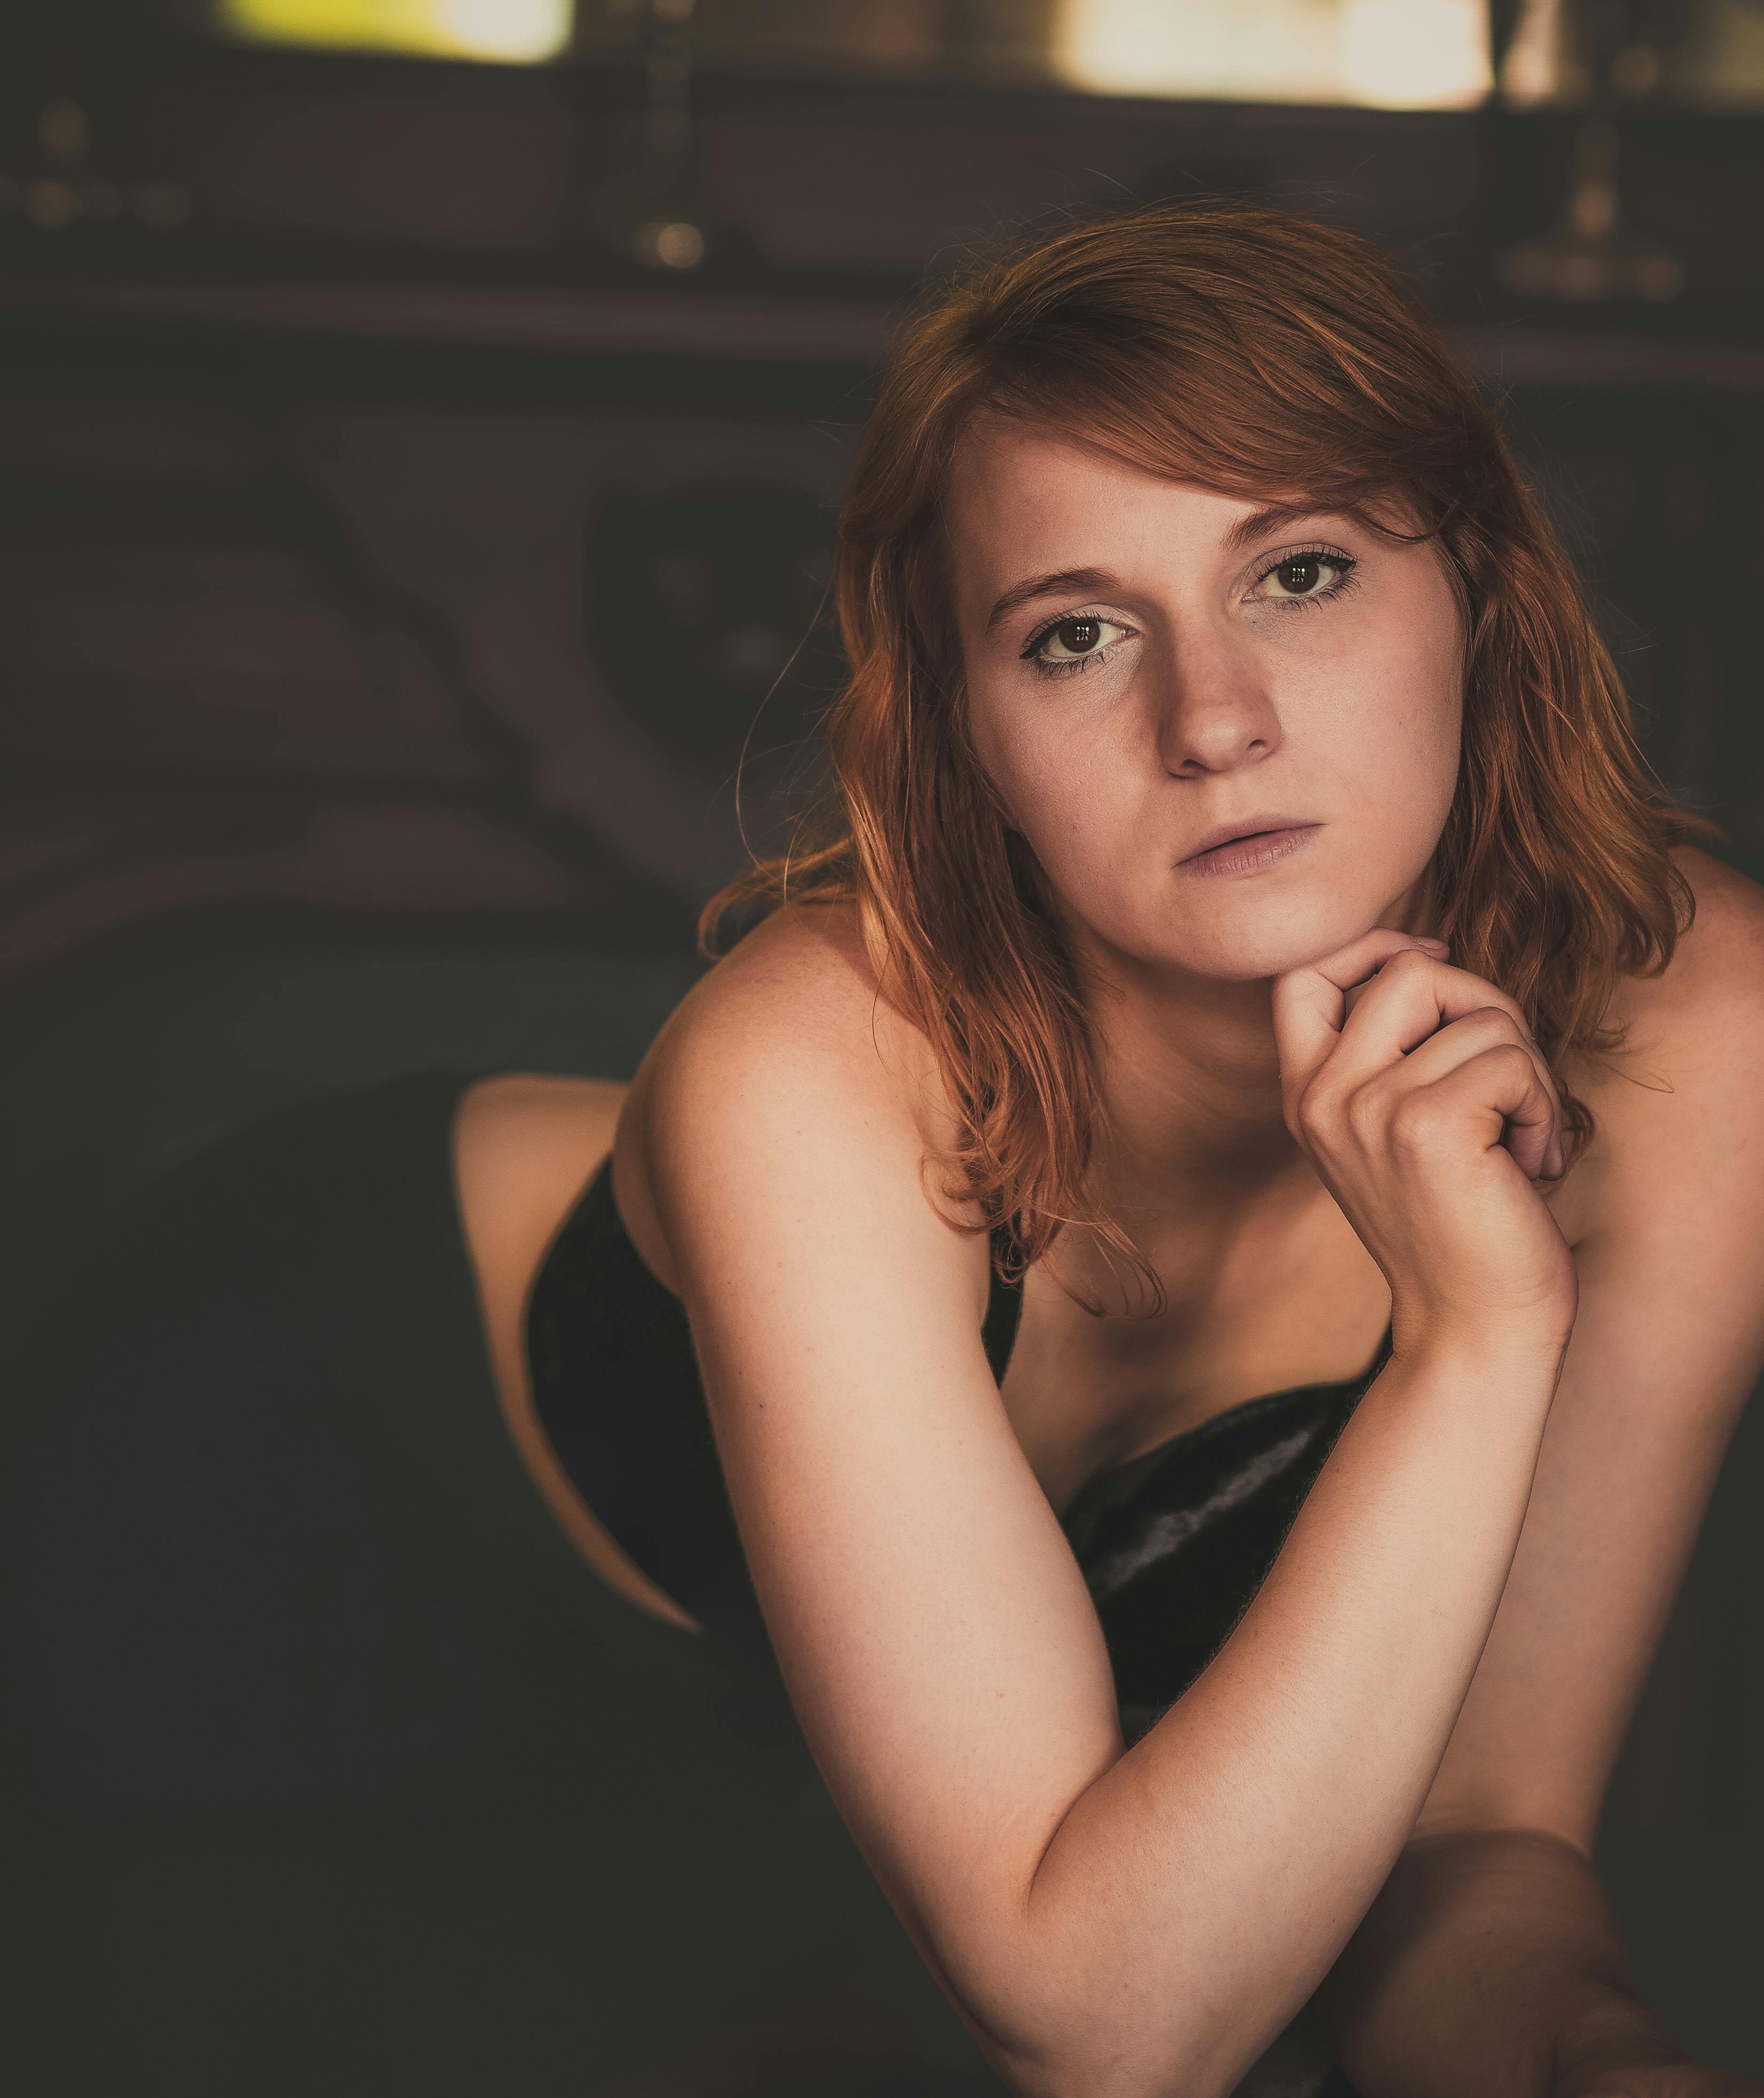
woman, hair, skin, lip, shoulder, flash photography, eyelash, gesture, black hair, thigh, layered hair, elbow, long hair, human leg, art model, brown hair, throat, darkness, wrist, happy, fashion model, sitting, wood, sleeveless shirt, portrait photography, chest, portrait, photo shoot, flesh, Step cutting, model